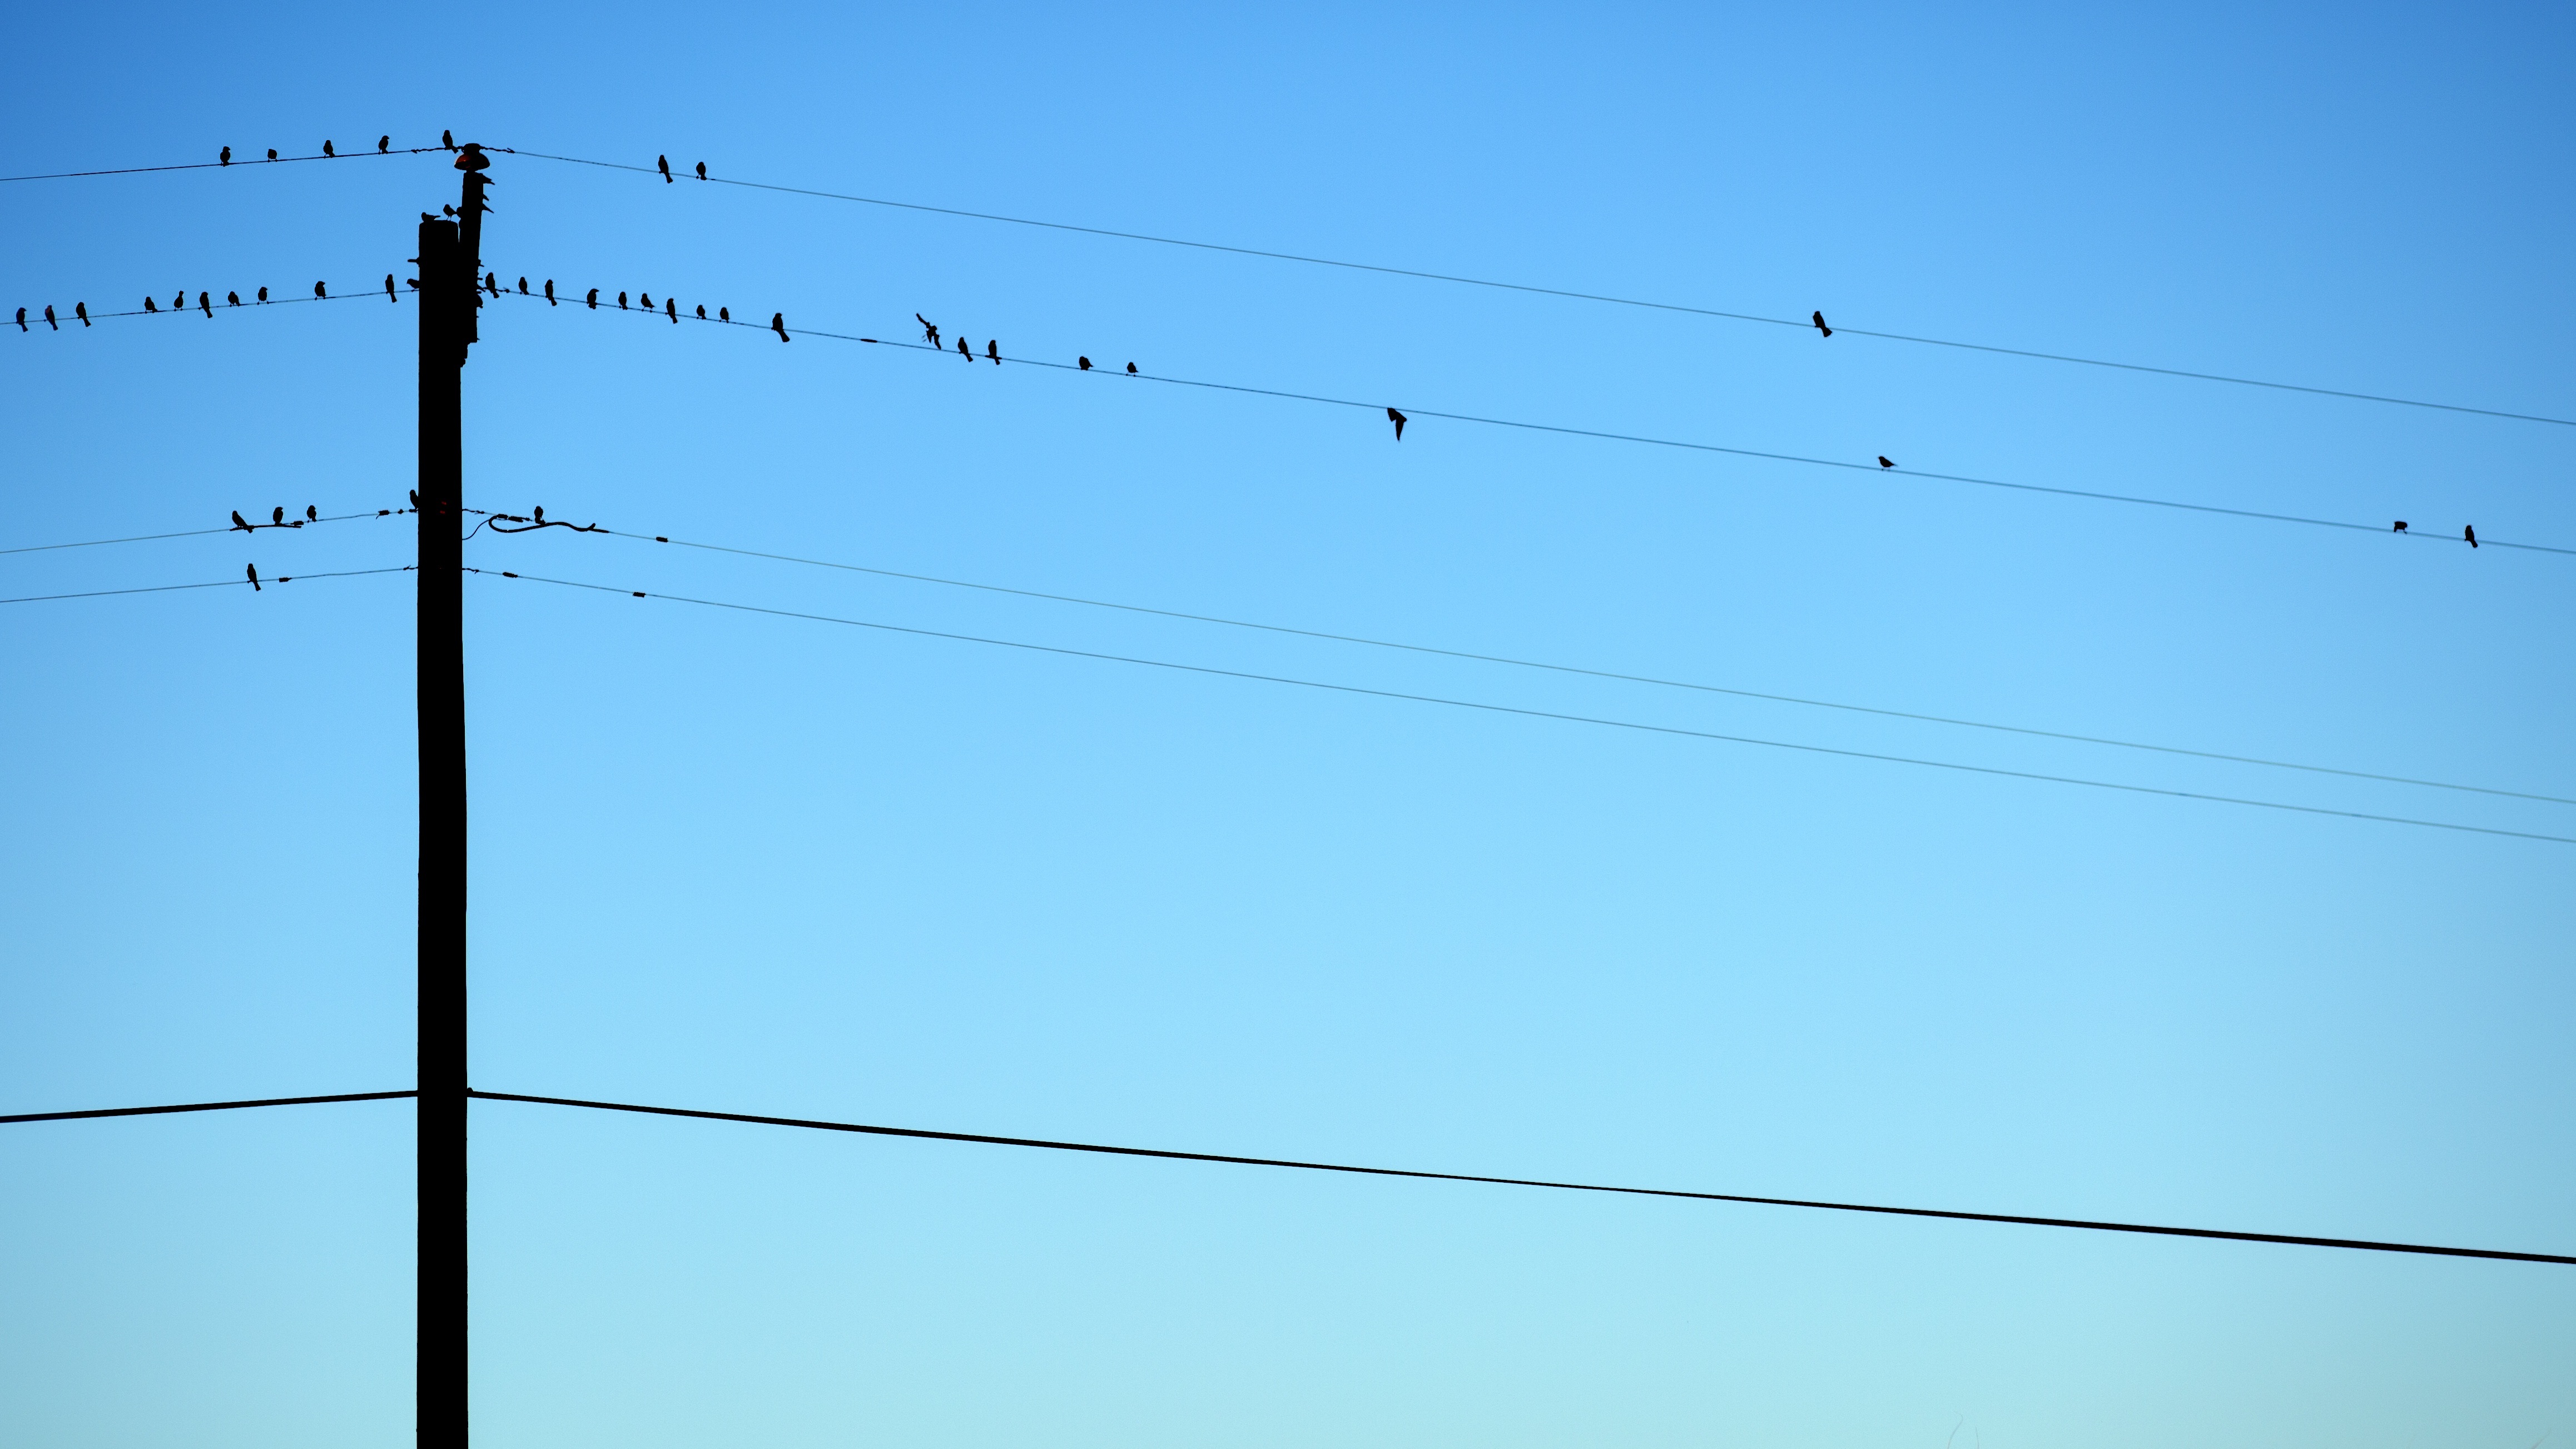
light, fence, sky, row, wind, wildlife, line, tower, mast, blue, street light, electricity, lighting, telephone pole, birds, shape, perched, transmission tower, telephone wire, atmosphere of earth, outdoor structure, electrical supply, overhead power line